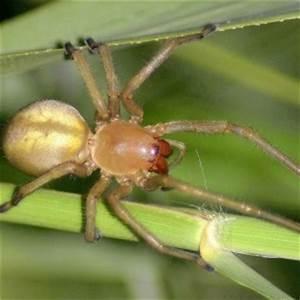
spider